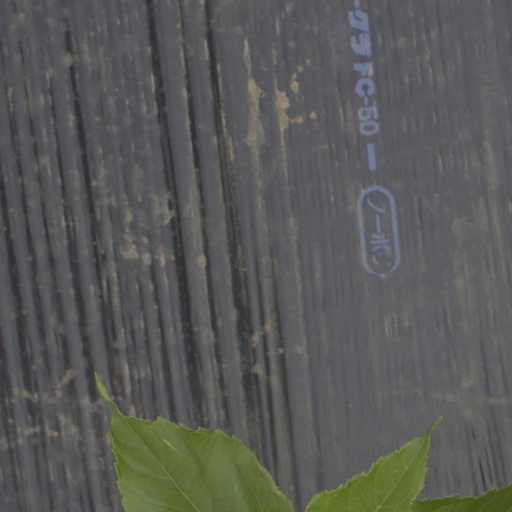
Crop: Jerusalem artichoke